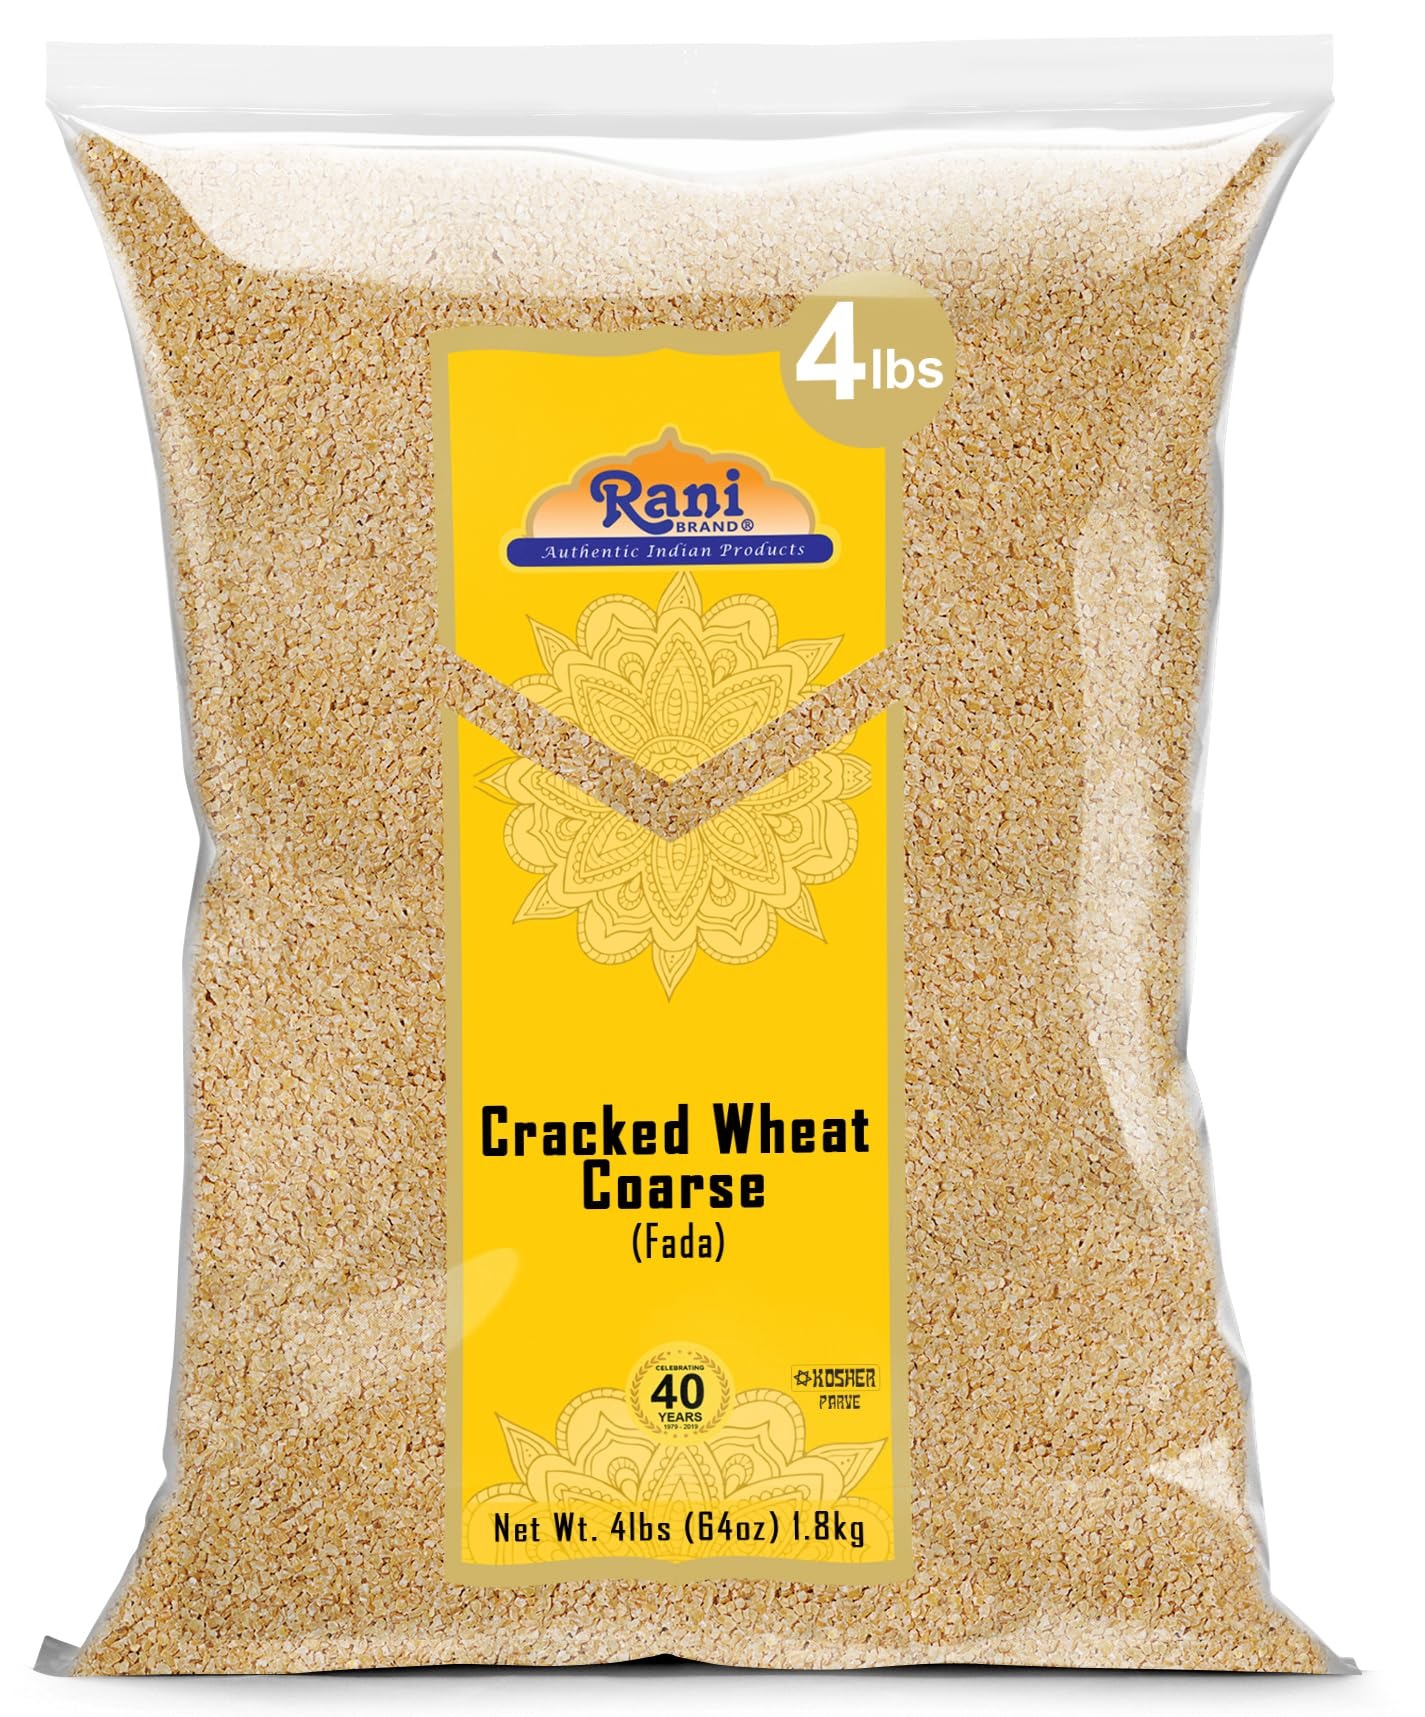
Item Name: Rani Cracked Wheat Coarse (Fada/Bulgur Wheat#3) 64oz (4lbs) 1.81kg Bulk ~ All Natural | Vegan | Gluten Friendly | NON-GMO | Kosher | Indian Origin
Bullet Point 1: You'll LOVE our Cracked Wheat Coarse (Fada / Commonly called Bulgur #2, broken wheat) by Rani Brand--Here's Why:
Bullet Point 2: 🌾Now KOSHER! 100% Natural, No preservatives, Non-GMO, PREMIUM Gourmet Grade.
Bullet Point 3: 🌾Rani is a USA based company selling quality foods for over 40 years, buy with confidence!
Bullet Point 4: 🌾Bulghur is made by parboiling wheat, and then coarsely drying it, When cooked, it retains its distinctive nutty flavor, used in Tabouleh
Bullet Point 5: 🌾Net Wt. 64oz (4lbs) 1.81kg, Authentic Indian Product, Alternate Names: Dalia, Cracked Wheat Coarse, Fada, Bulghur, Burghul
Product Description: Rani Cracked Wheat Coarse, Bulgar (Bulghur) is made by parboiling wheat, and then coarsely drying it. The outer layers of the brand are then removed and the grains are cracked. Once cracked, it is ready to be boiled or steamed. When cooked, it retains its distinctive nutty flavor. Bulghur is commonly found in Mediterranean (Tabouleh), Indian & American (Hot Cereal) Cuisine. We carry it in a coarse (commonly called #2), we also have a fine listing as well.
Value: 64.0
Unit: Ounce

Price: 16.99